1999 French Grand Prix

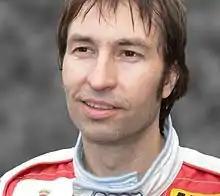
Heinz-Harald Frentzen. who won the race by 11 seconds (picture taken in 2006 while driving for Audi in the DTM series)

After 47 laps, a long train formed behind Olivier Panis in fourth, with Ralf Schumacher, Eddie Irvine, and Mika Häkkinen being held up behind him. Ralf Schumacher got past Panis on lap 50, and then Irvine came into the pits, sticking with wet tyres. Häkkinen got a good run out of Adelaide on lap 51 and passed Panis for fifth place into Nurburgring corner. On the same lap, Michael Schumacher suffered an electrical malfunction and lost most of his eight-second lead to Rubens Barrichello. He pitted three laps later, changing his steering wheel in addition to tyres. Mika Häkkinen got past Heinz-Harald Frentzen for second place on lap 57, with Frentzen running wide at Adelaide. Häkkinen passed Barrichello on lap 60 to retake the lead.